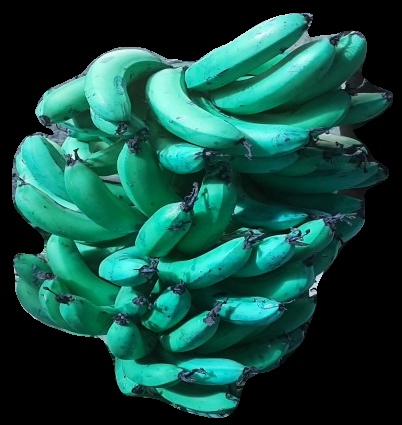
Variety: pachbale
Grade: grade3